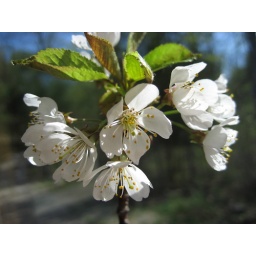
Lots of wild apple trees around here, all decked out in beautiful white blossoms.